Bálványos Castle

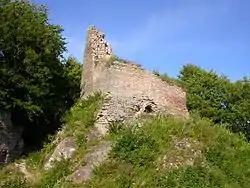
Ruins of the central keep of Bálványos Castle

Bálványos Castle is a castle ruin of national monument status, located in the north of Covasna County, Romania. As a Romanian national monument, its code is CV-II-m-A-13297. "Bálványos" in Hungarian means "idolatrous", so the name of the fortress can be loosely translated into "the Castle with/of the Idols".